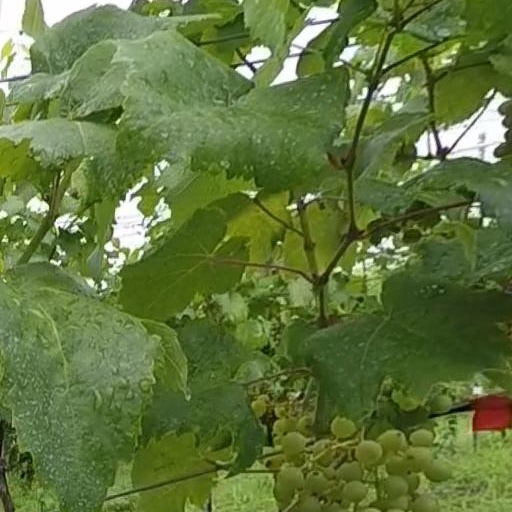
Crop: grape